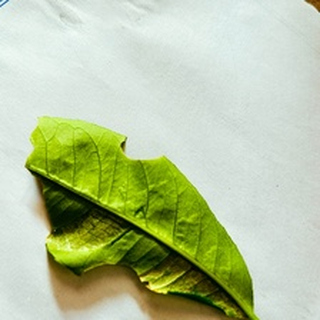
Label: lemon_deficiency